Salvation Army Headquarters (Manhattan)

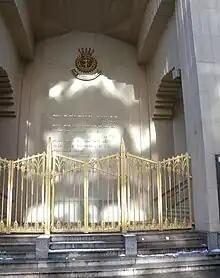
Centennial Memorial Temple gate

The Salvation Army announced in 1981 that it would relocate its national headquarters, as well as the publications and information services at 132–136 West 14th Street, to Verona, New Jersey. The move, which involved relocating about 50 employees, allowed the organization to reduce costs and combine all of the national headquarters' operations into a single building. After the national headquarters moved in January 1982, the 14th Street building continued to house the headquarters of the Salvation Army's Eastern Division. The New York City Landmarks Preservation Commission (LPC) began considering designating the building as a city landmark the same year. During this era, the Salvation Army continued to operate the women's residence at 123 West 13th Street. By January 1989, the Salvation Army was considering relocating the headquarters of its Eastern Division to Nyack, New York. The organization purchased a building in Nyack at the end of that year and moved its Eastern Division headquarters to Nyack in September 1990.